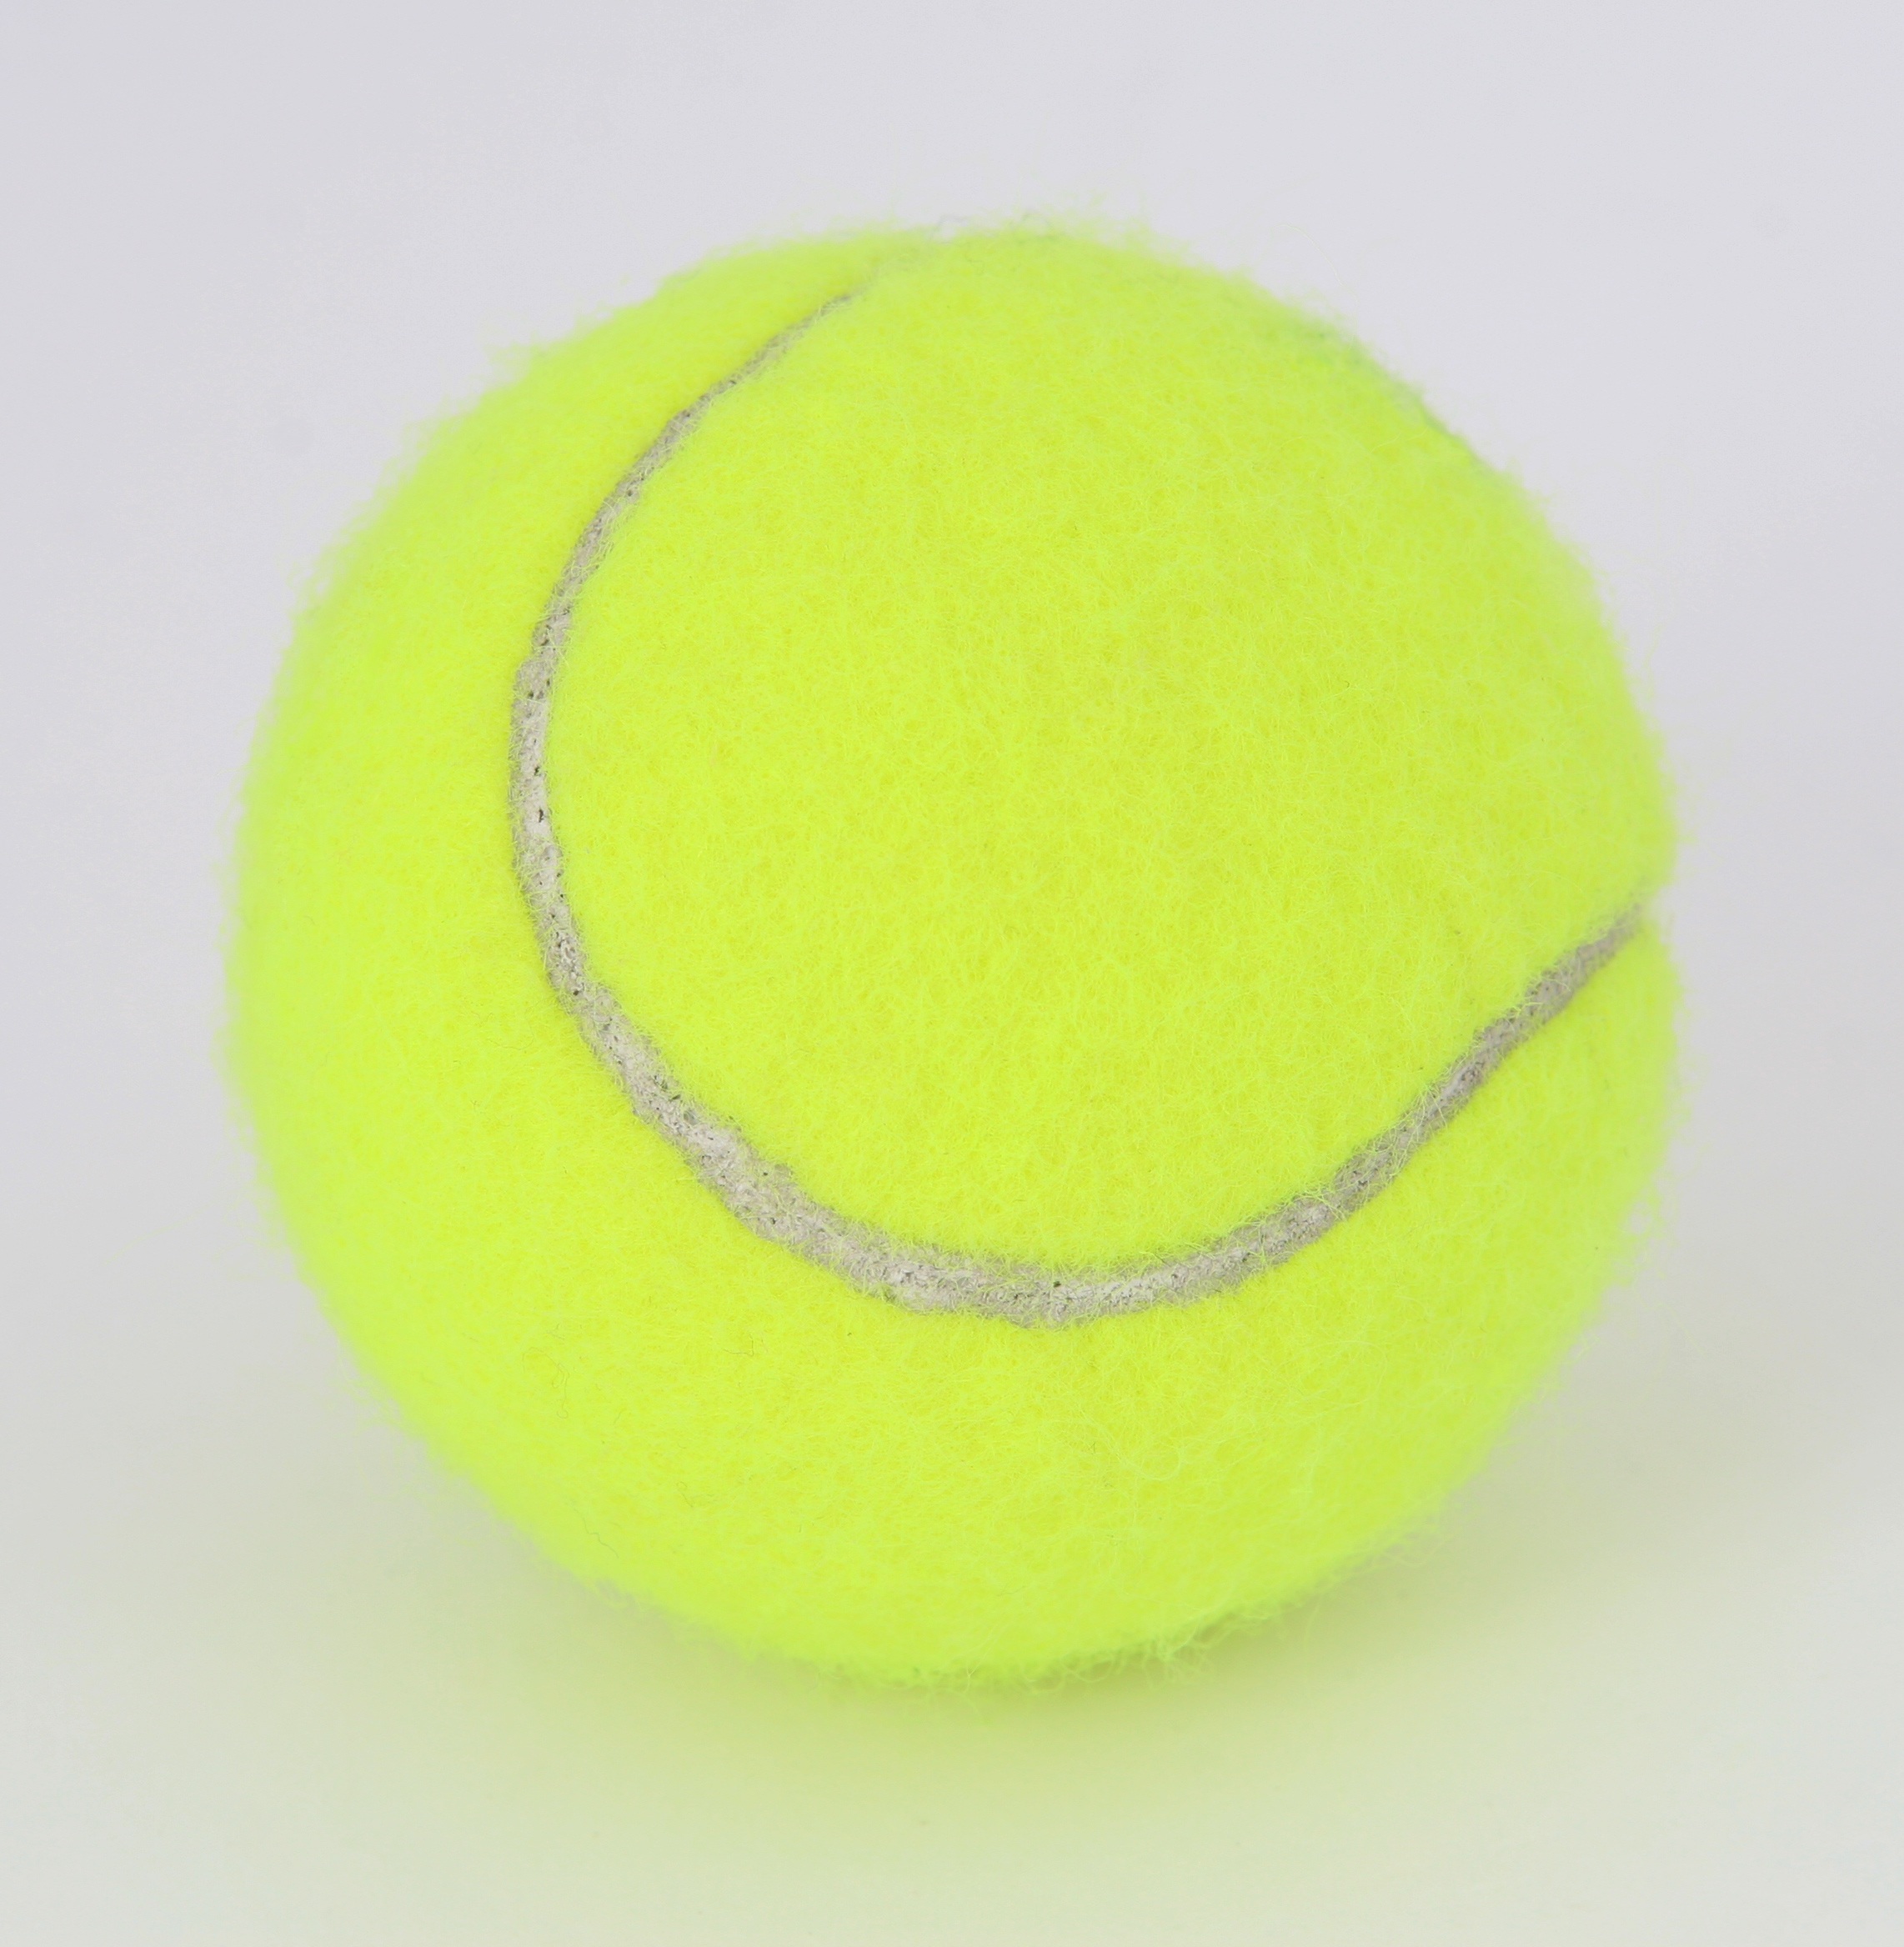
hand, open, white, sport, game, play, round, alone, isolated, finger, green, equipment, macro, set, object, yellow, close, holding, circle, sports equipment, close up, sporty, tennis, background, single, ball, zoom, sphere, match, detail, championship, serve, hobby, deuce, wimbledon, smash, tennis ball, volley, copyspace copy space, lob, tennisball